Svarta ballader

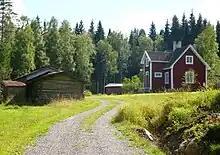
The poems are set in the wild Dalarna countryside. One of the places named is , home of Andersson's aunt Stina.

Since Andersson's death, "Svarta ballader" has become one of the most significant books in 20th century Swedish literature. The book was ranked 87 in a 2012 survey among the audience of the Swedish literary TV series "".